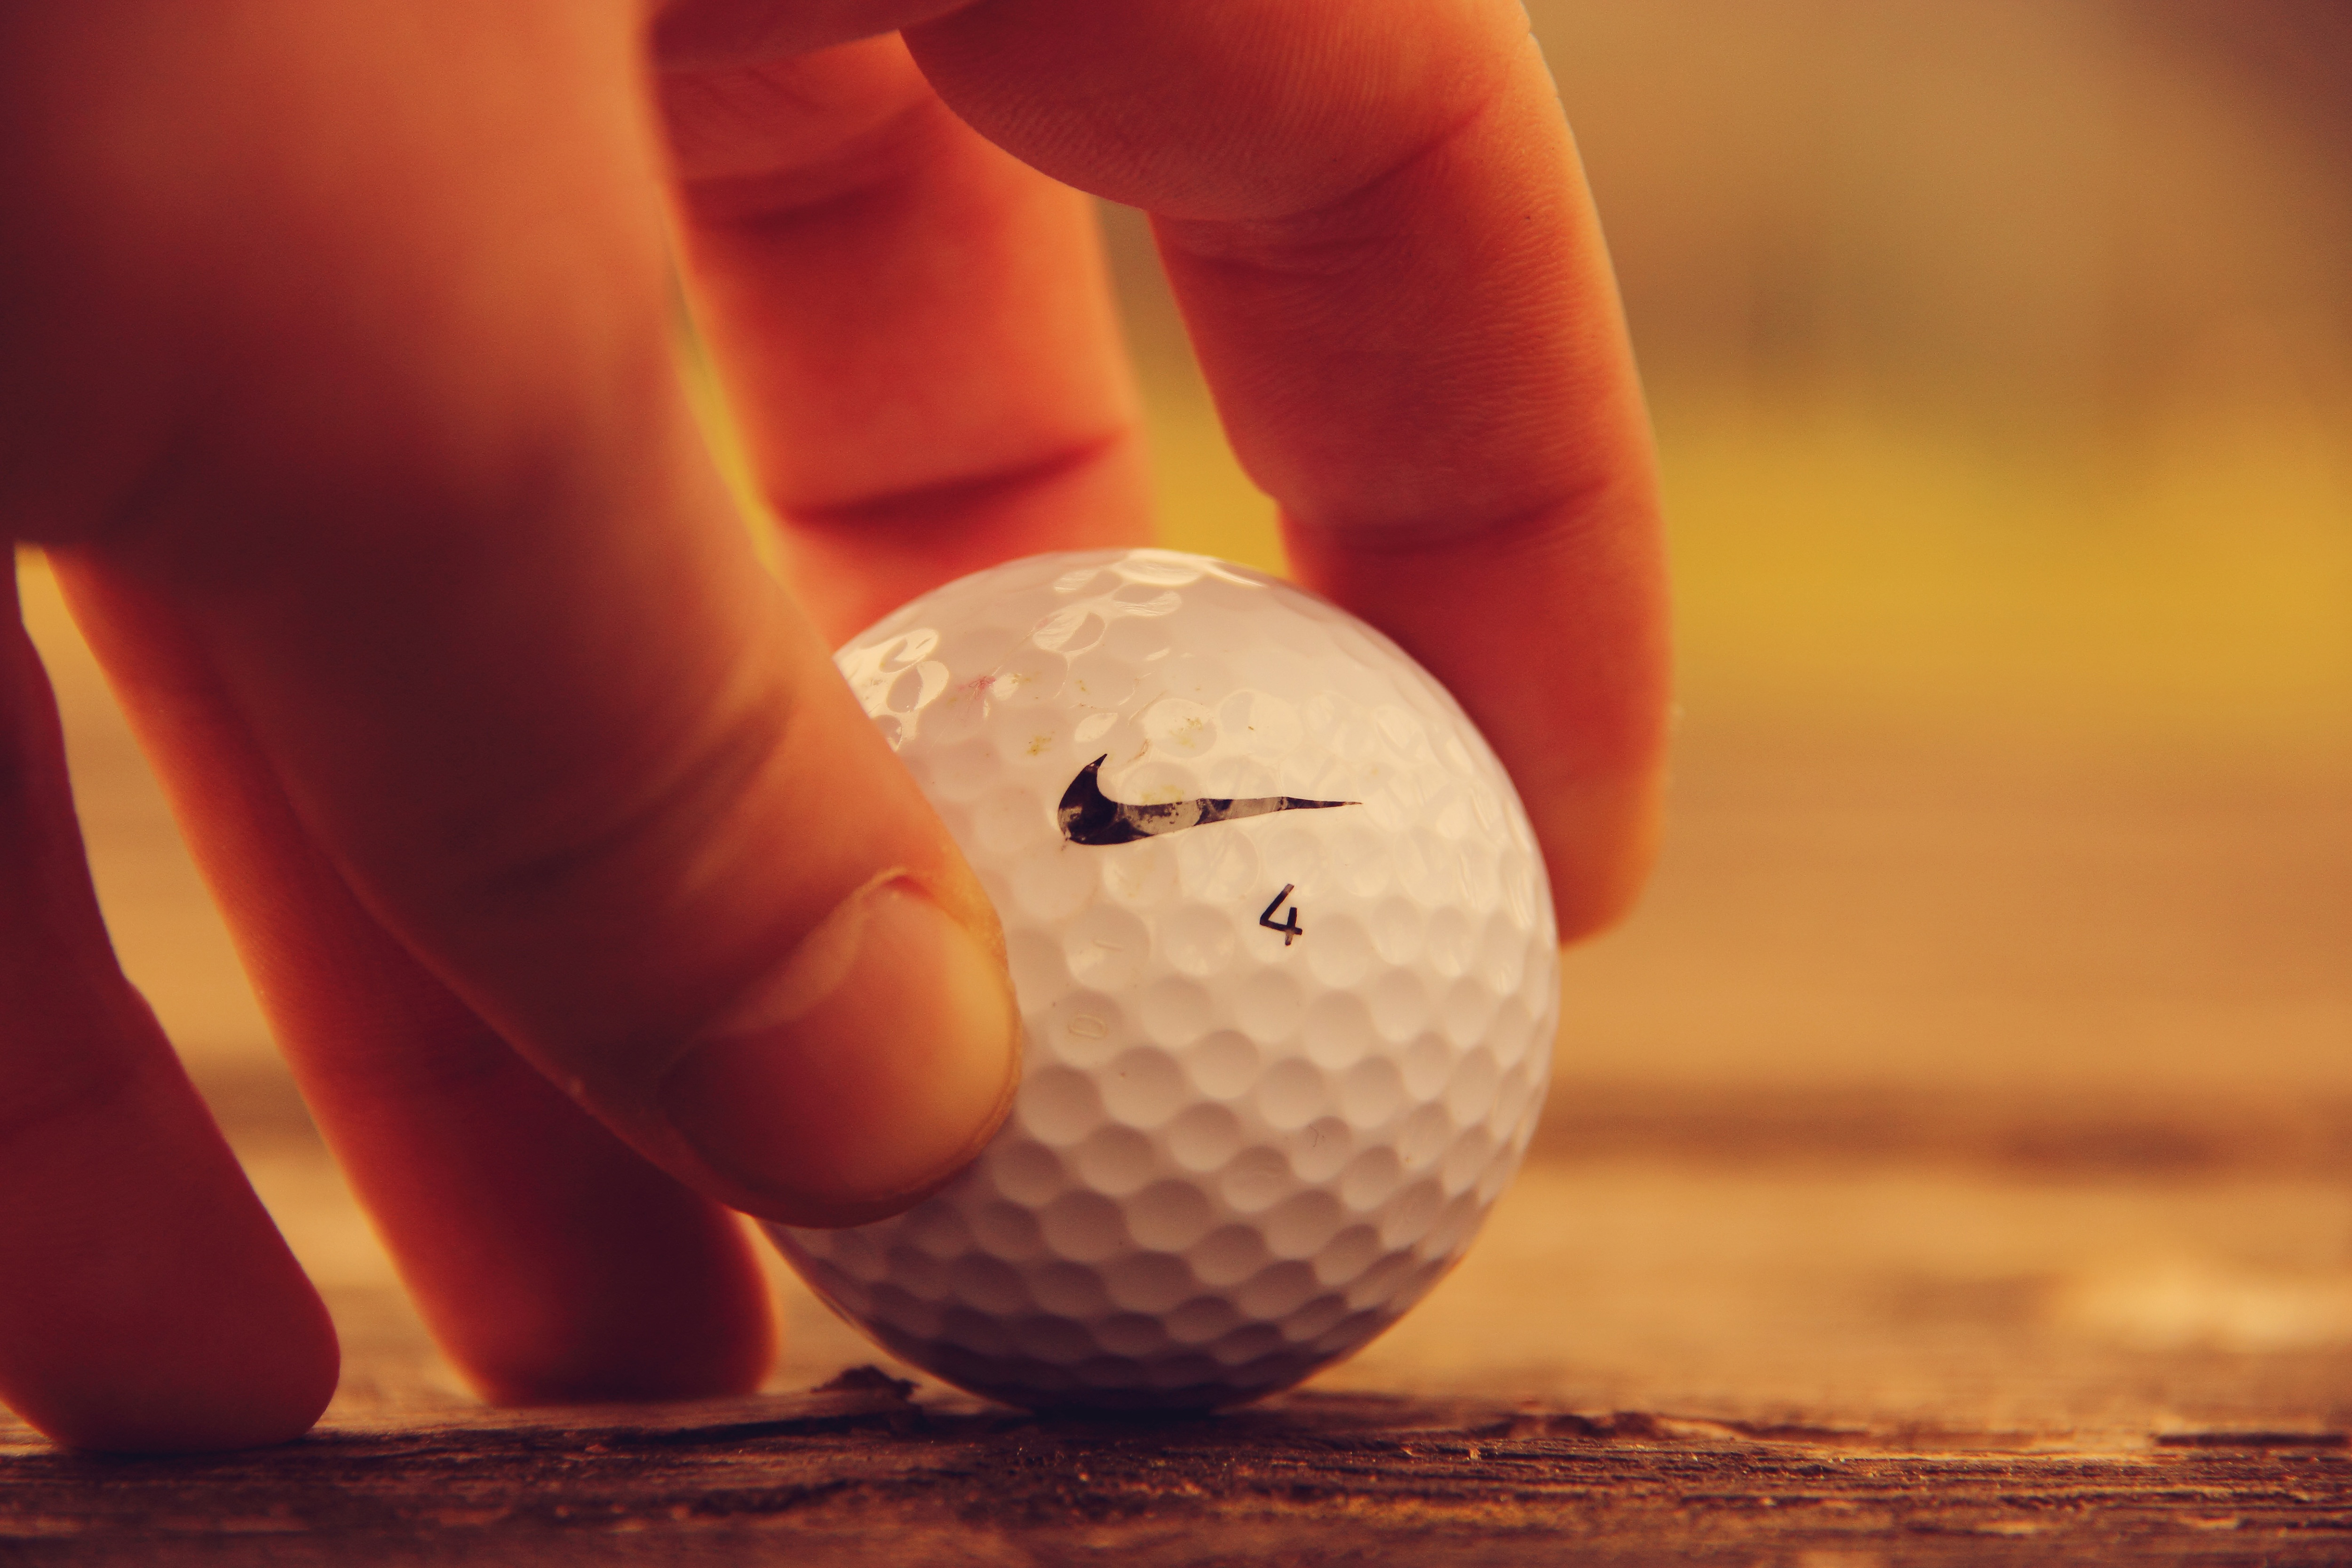
golf ball, golf equipment, ball, hand, finger, sports equipment, thumb, nail